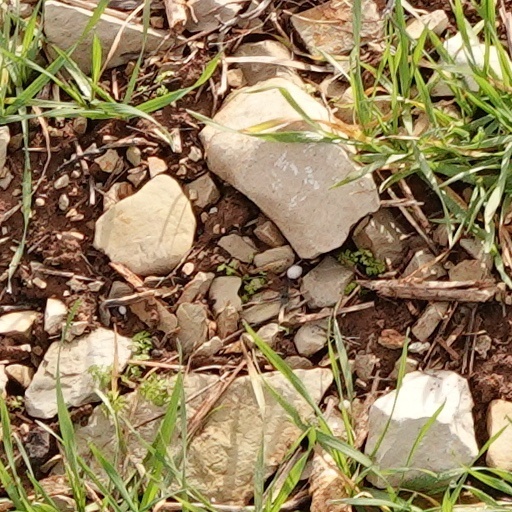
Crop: wheat